Kohei Eto

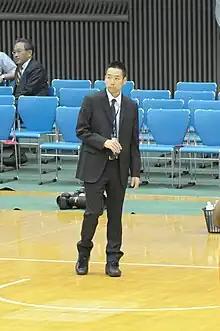

is the Head coach of the Kagawa Five Arrows in the Japanese B.League.